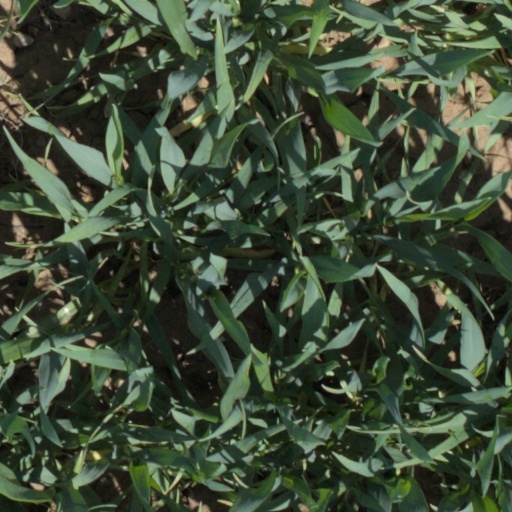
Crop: wheat